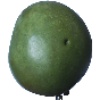
Label: mango